High Jack (film)

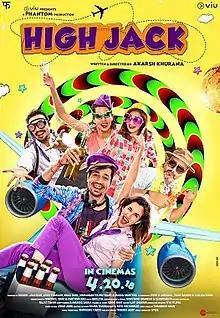
Theatrical release poster

High Jack is a 2018 Indian Hindi-language comedy stoner film directed by Akarsh Khurana, starring Sumeet Vyas, Mantra and Sonnalli Seygall. The film's theatrical trailer was launched on 27 March 2018. It was released on 18 May 2018. Upon release, the film received negative reviews & was a Disaster at the Box-Office.